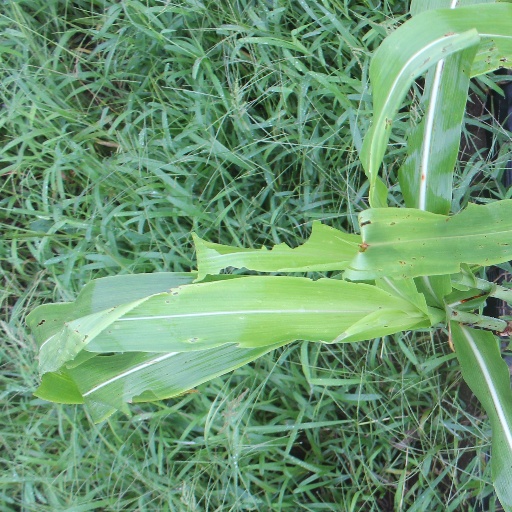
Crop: sorghum